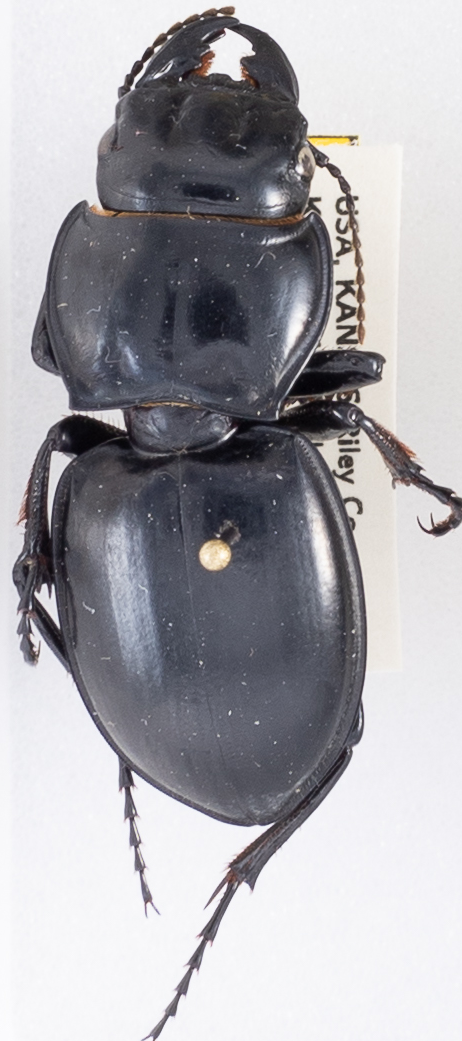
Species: Pasimachus californicus
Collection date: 2019-04-22
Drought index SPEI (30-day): -1.128
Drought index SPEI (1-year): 0.512
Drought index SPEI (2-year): -0.46